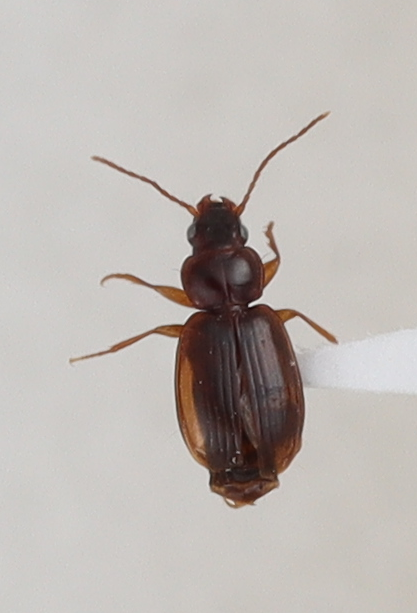
Scientific name: Trechus obtusus
Plot: 14
Trap: S
Collected: 20200623